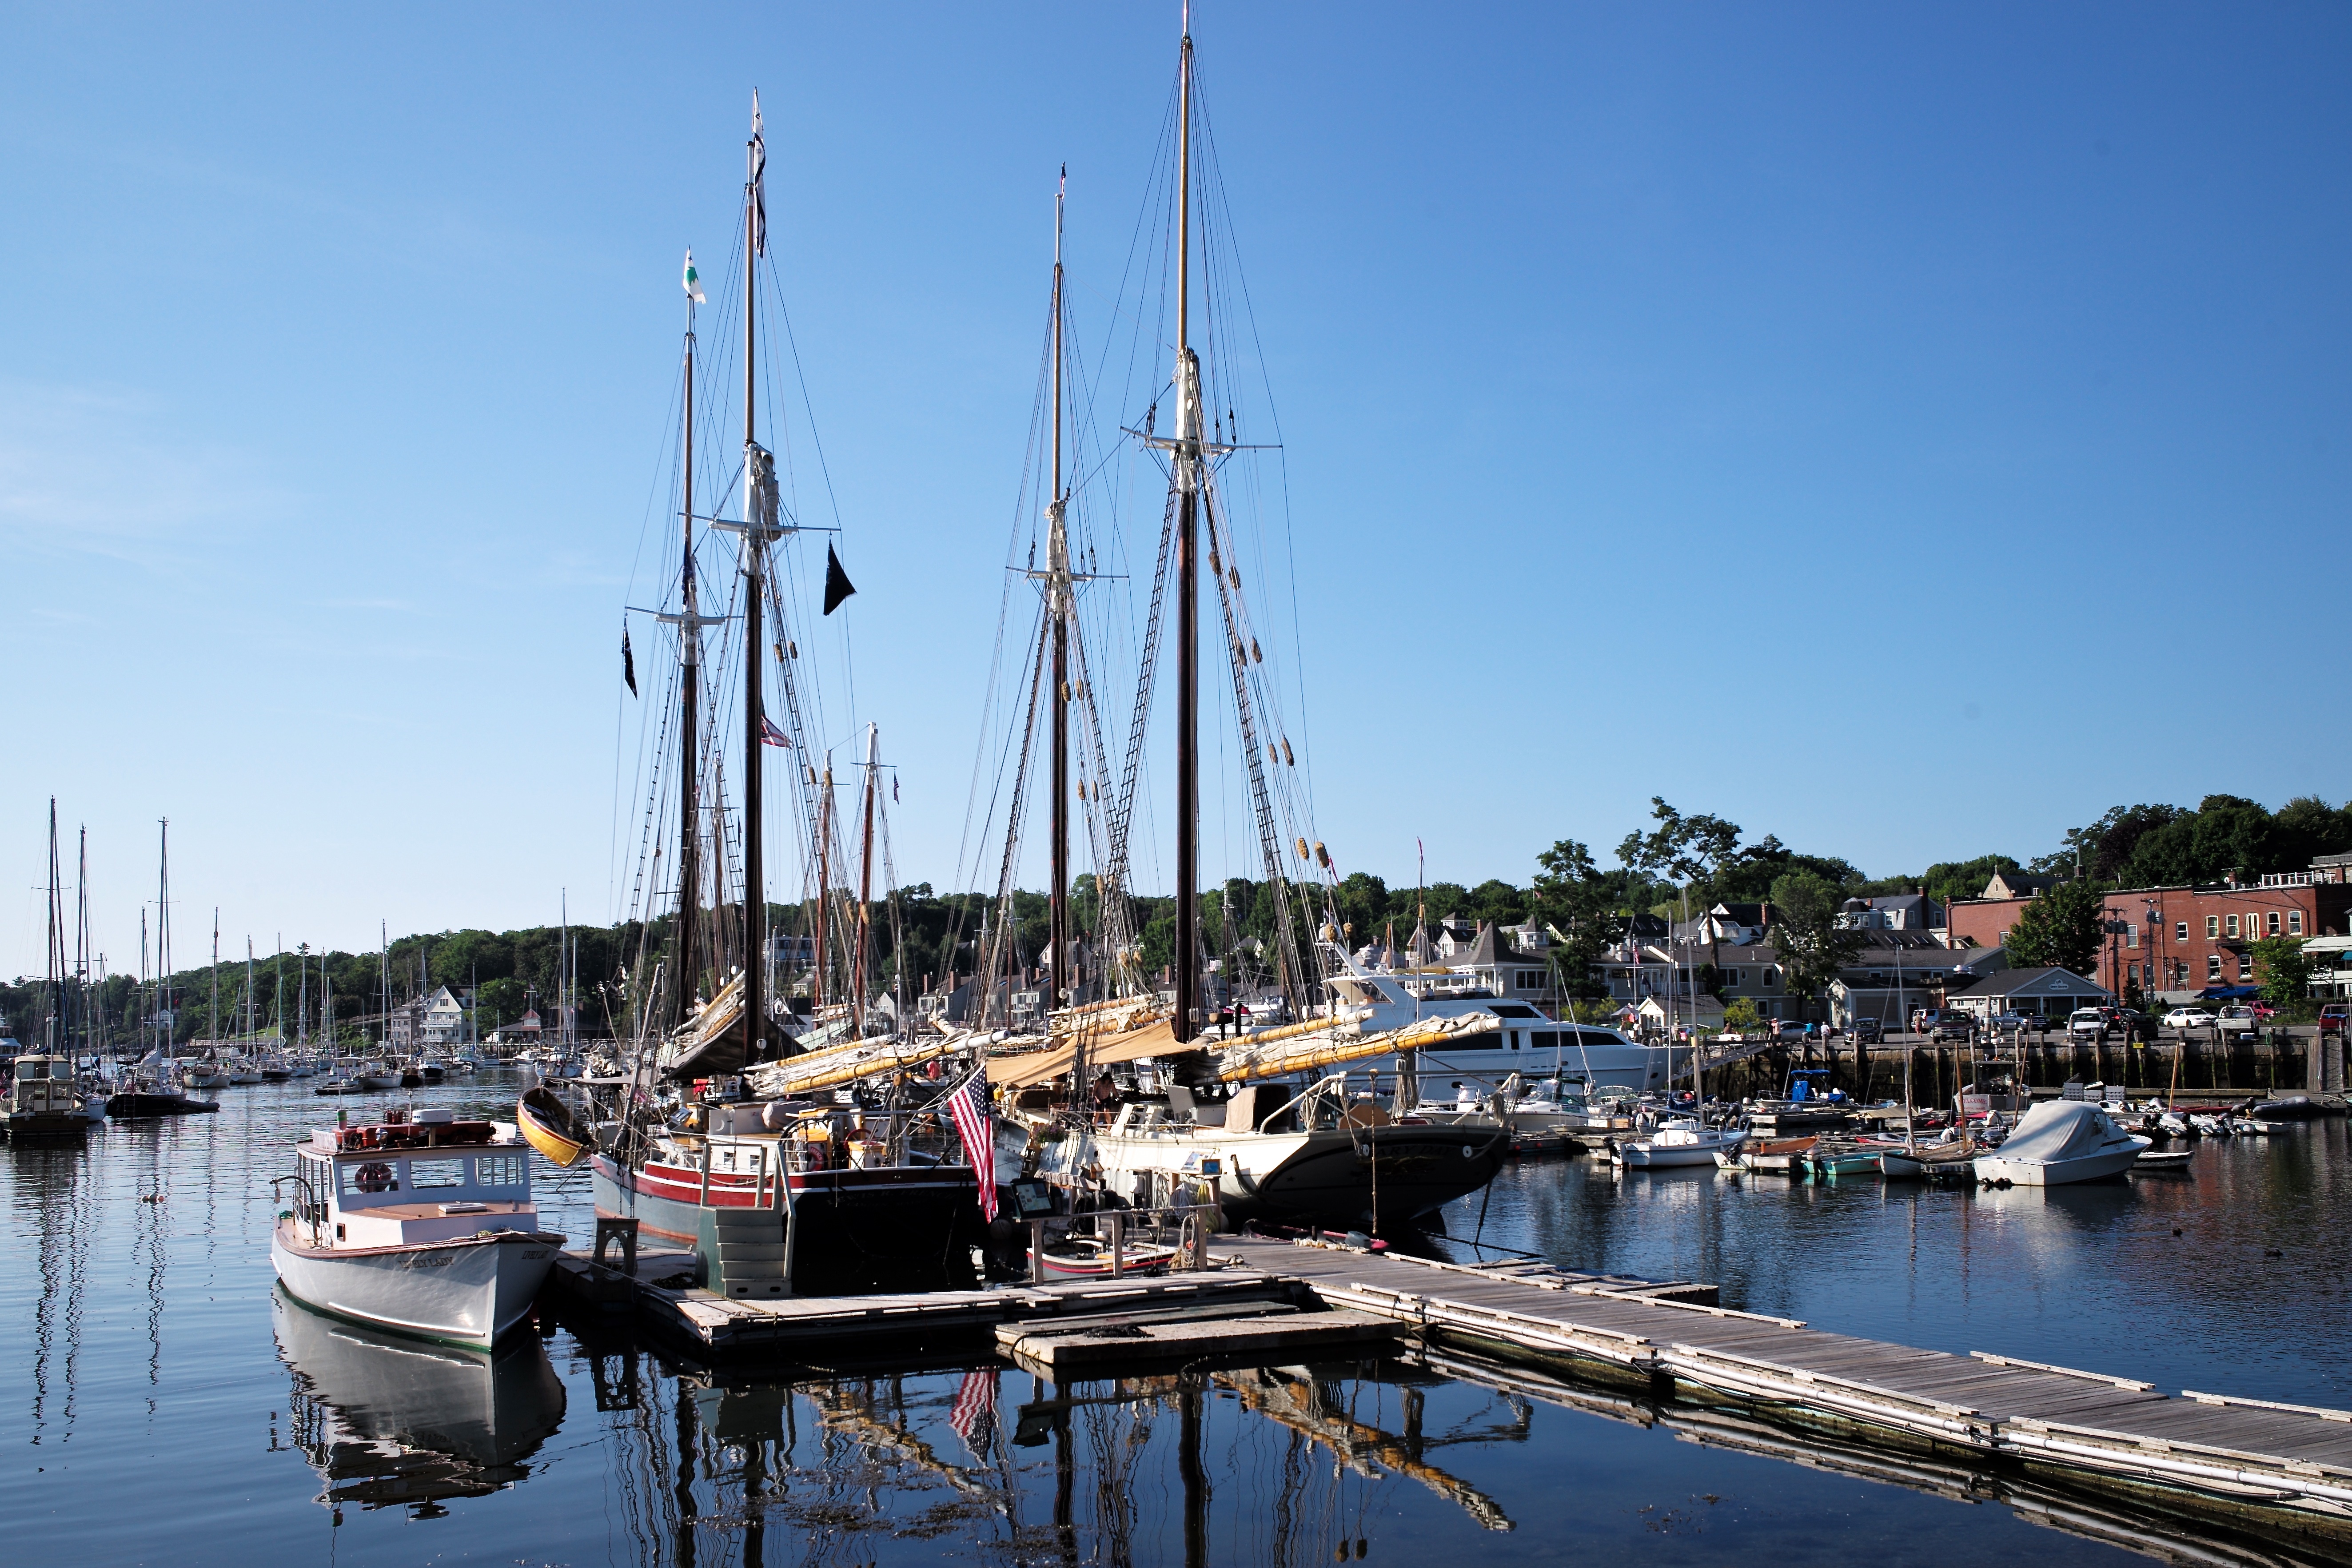
sea, dock, boat, morning, summer, vehicle, mast, sailing, yacht, usa, bay, harbor, marina, port, sailboat, m, boats, ships, sail, 28, f2, watercraft, leica, 240, summicron, maine, yachts, camden, asph, sailboats, windjammer, sailing ship, tall ship